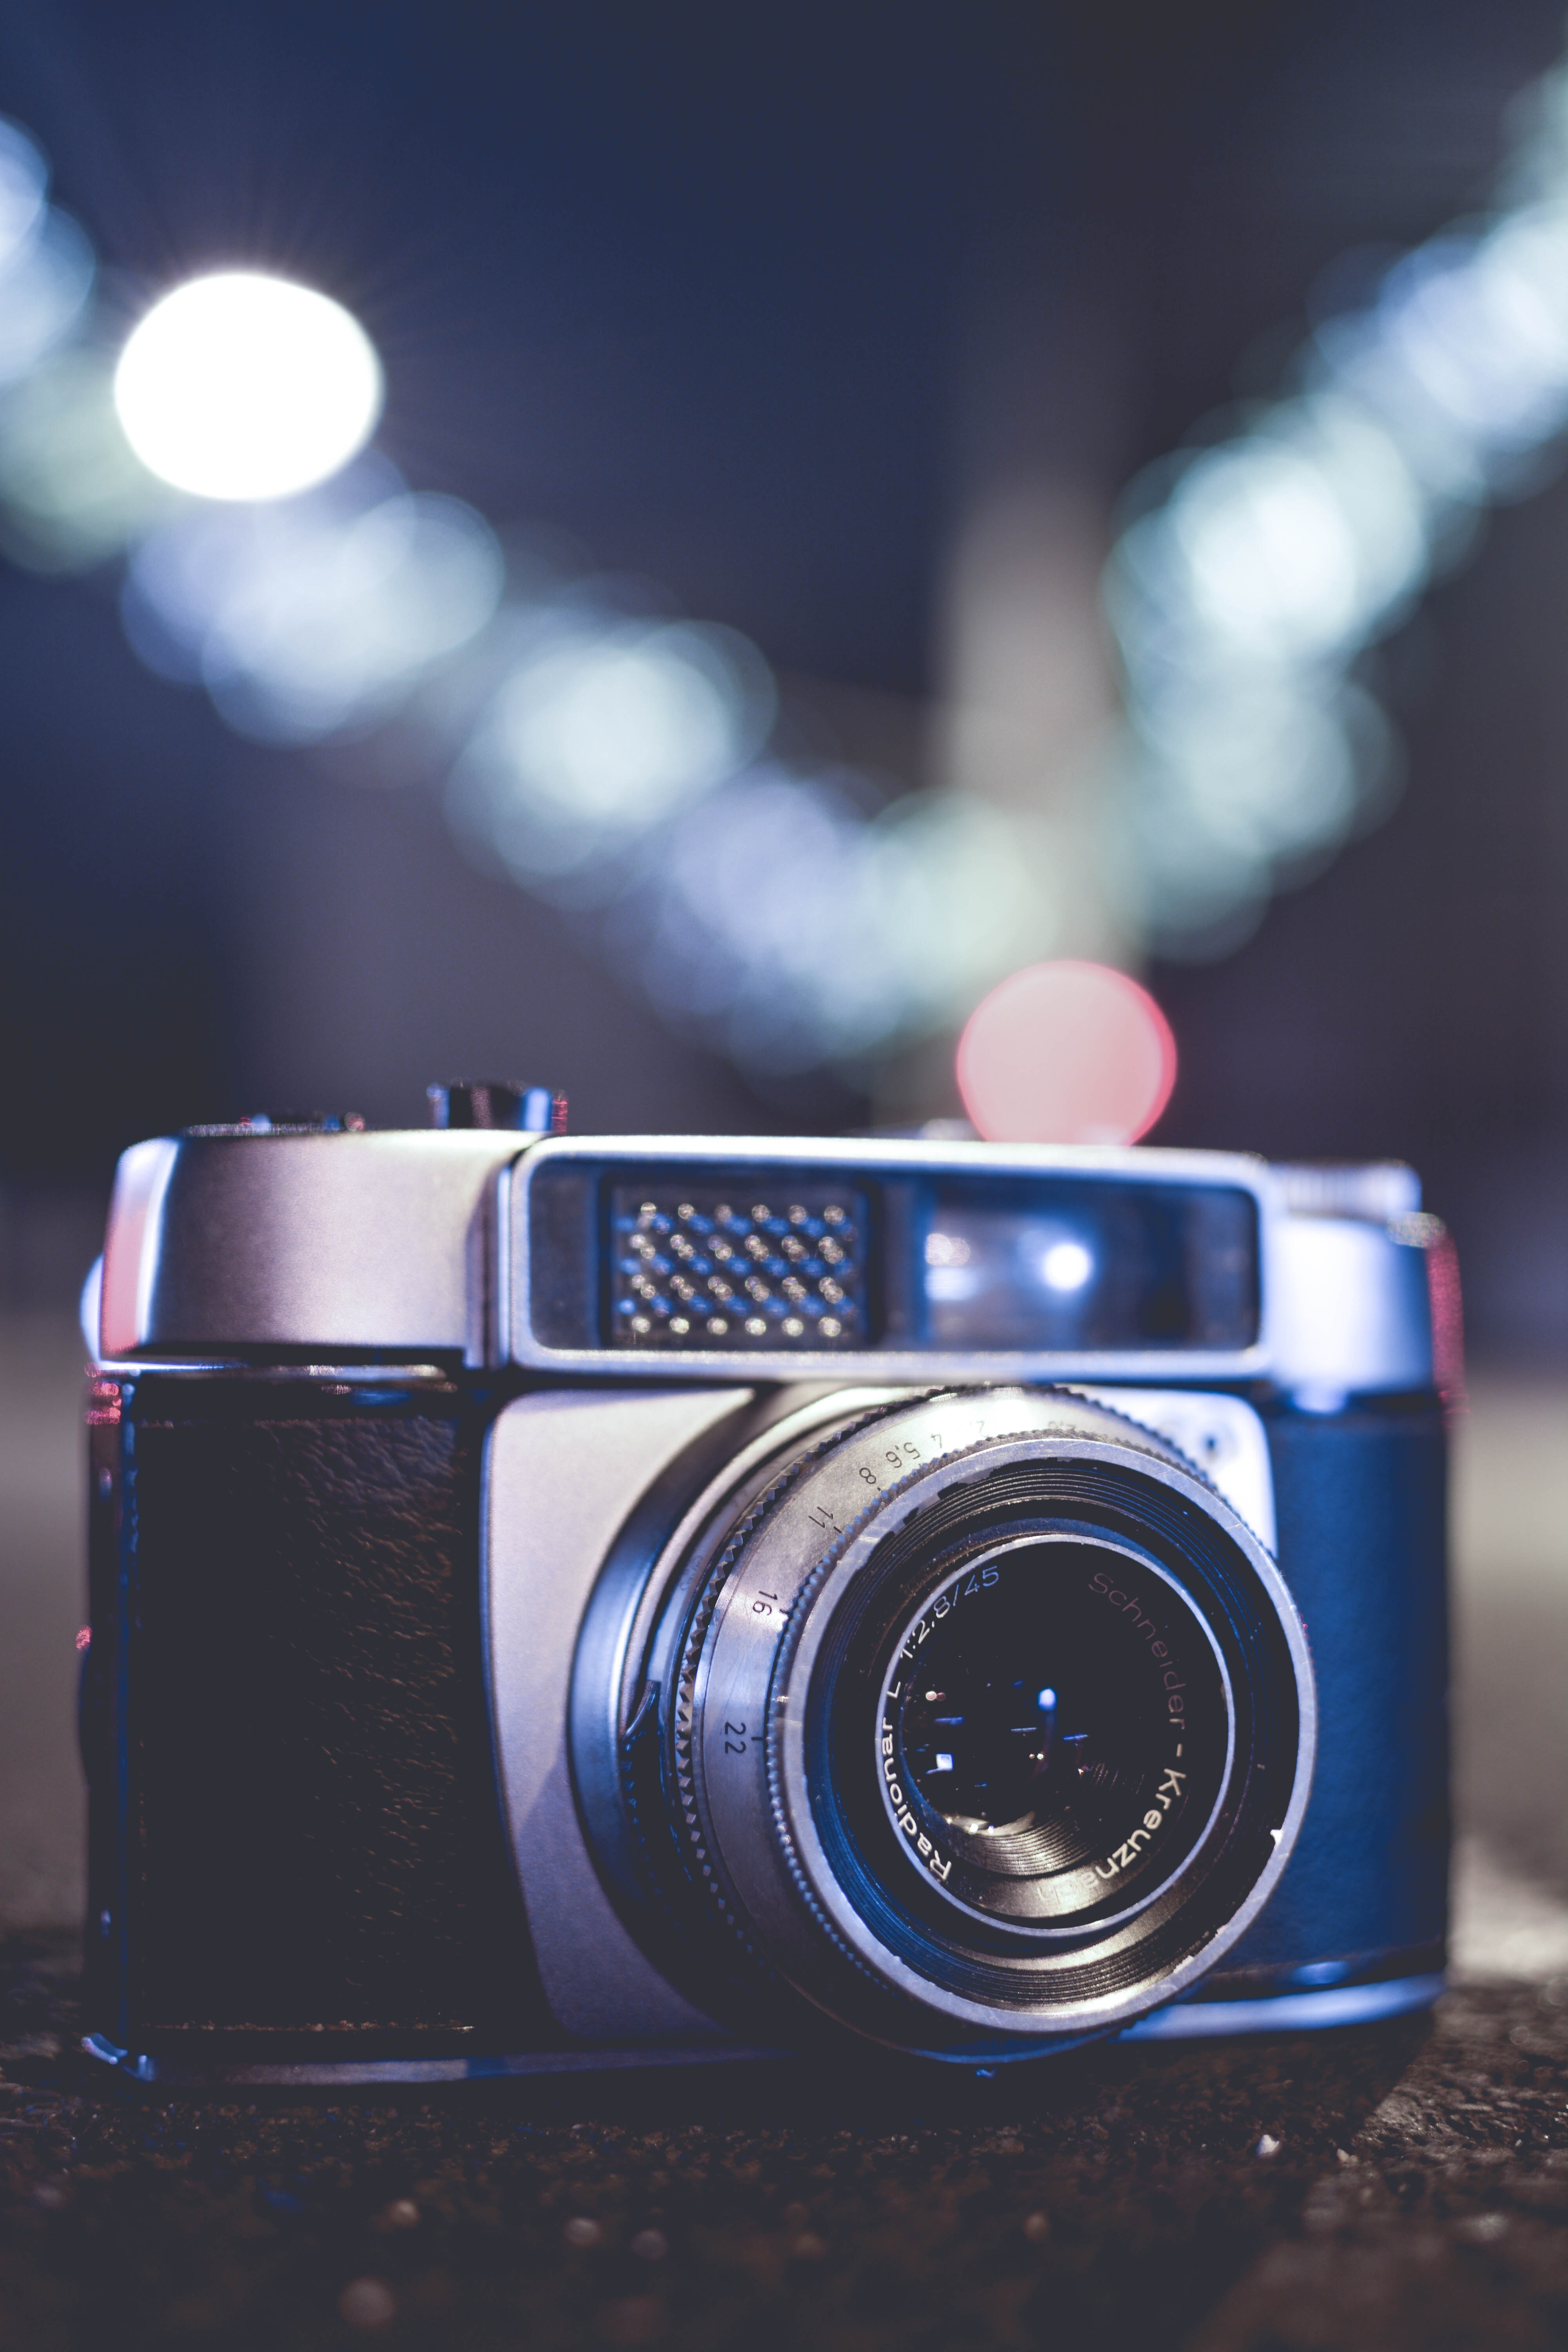
camera accessory, cameras optics, Point and shoot camera, camera, camera lens, lens, digital camera, mirrorless interchangeable lens camera, photography, Material property, film camera, single lens reflex camera, flash, stock photography, reflex camera, macro photography, still life photography